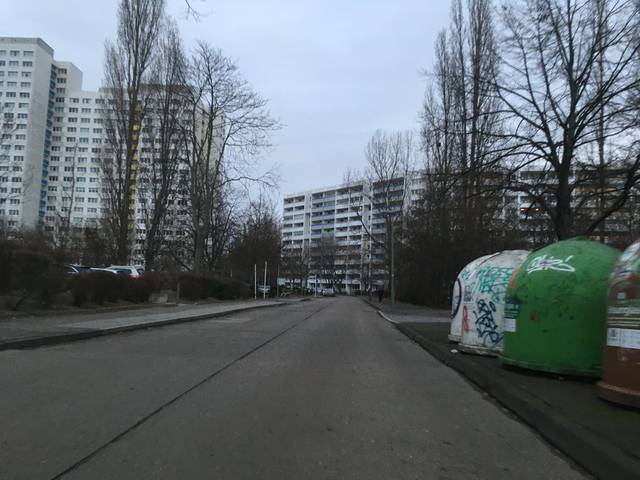
Region: Germany
Coordinates: 52.512, 13.483